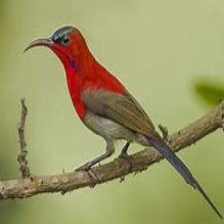
Species: CRIMSON SUNBIRD
Scientific name: AETHOPYGA SIPARAJA